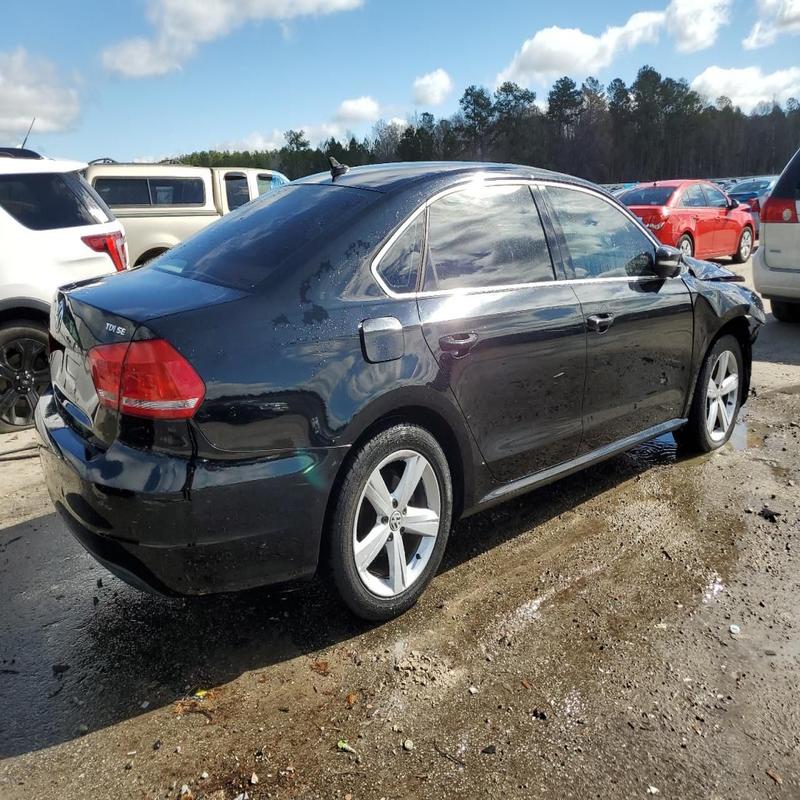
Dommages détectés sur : capot, aile avant droite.
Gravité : mineur